Question: Please indicate a possible affordance area of drink_with_wine glass that can be used for drinking
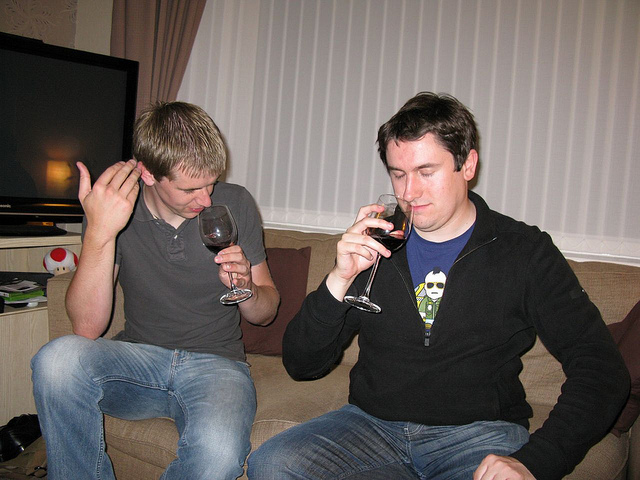
Answer: [345.5, 191, 416.5, 310]